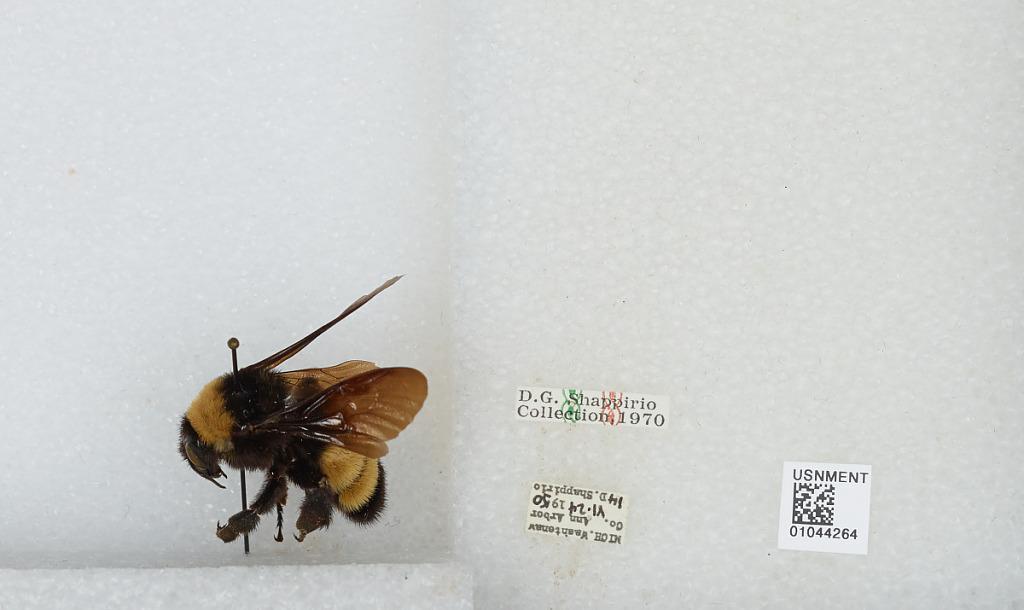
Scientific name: Bombus sp.
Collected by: D. Shappirio
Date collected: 1950-6-24
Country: United States
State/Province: Michigan
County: Washtenaw
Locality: Ann Arbor
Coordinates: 42.2814, -83.7483